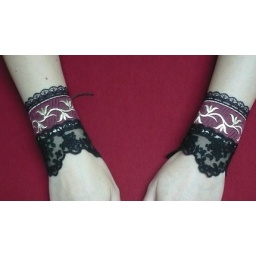
Cuff Set made od burgundy fabric with golden embroidery and black lace, closure like in a corset.